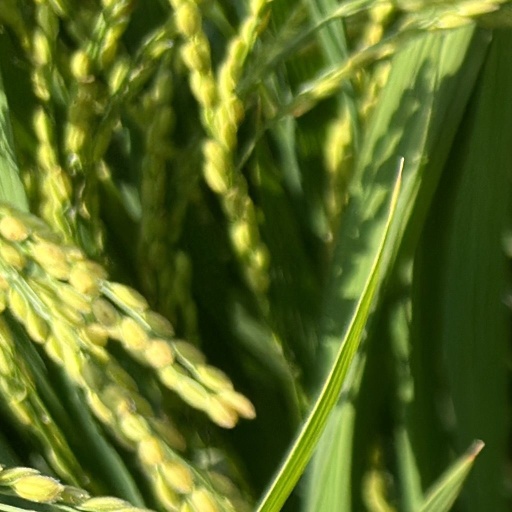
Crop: rice